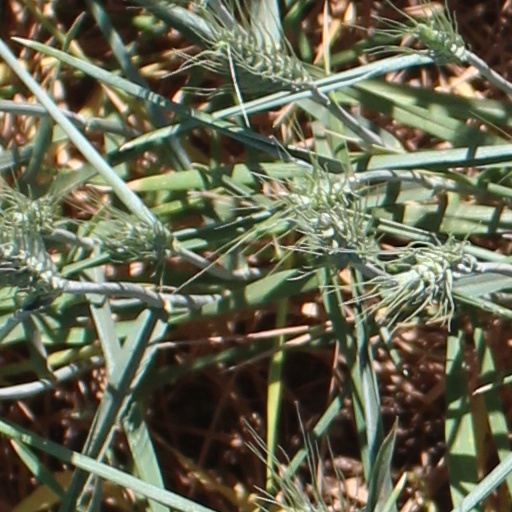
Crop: wheat